Terry Alderton

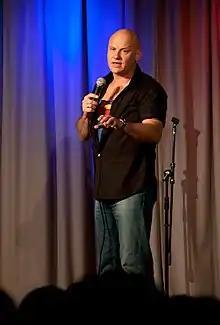
Alderton in 2010

Terry John Alderton (born 31 October 1970) is an English comedian who had acting and presenting roles in the early 2000s before returning to stand-up comedy a decade later.